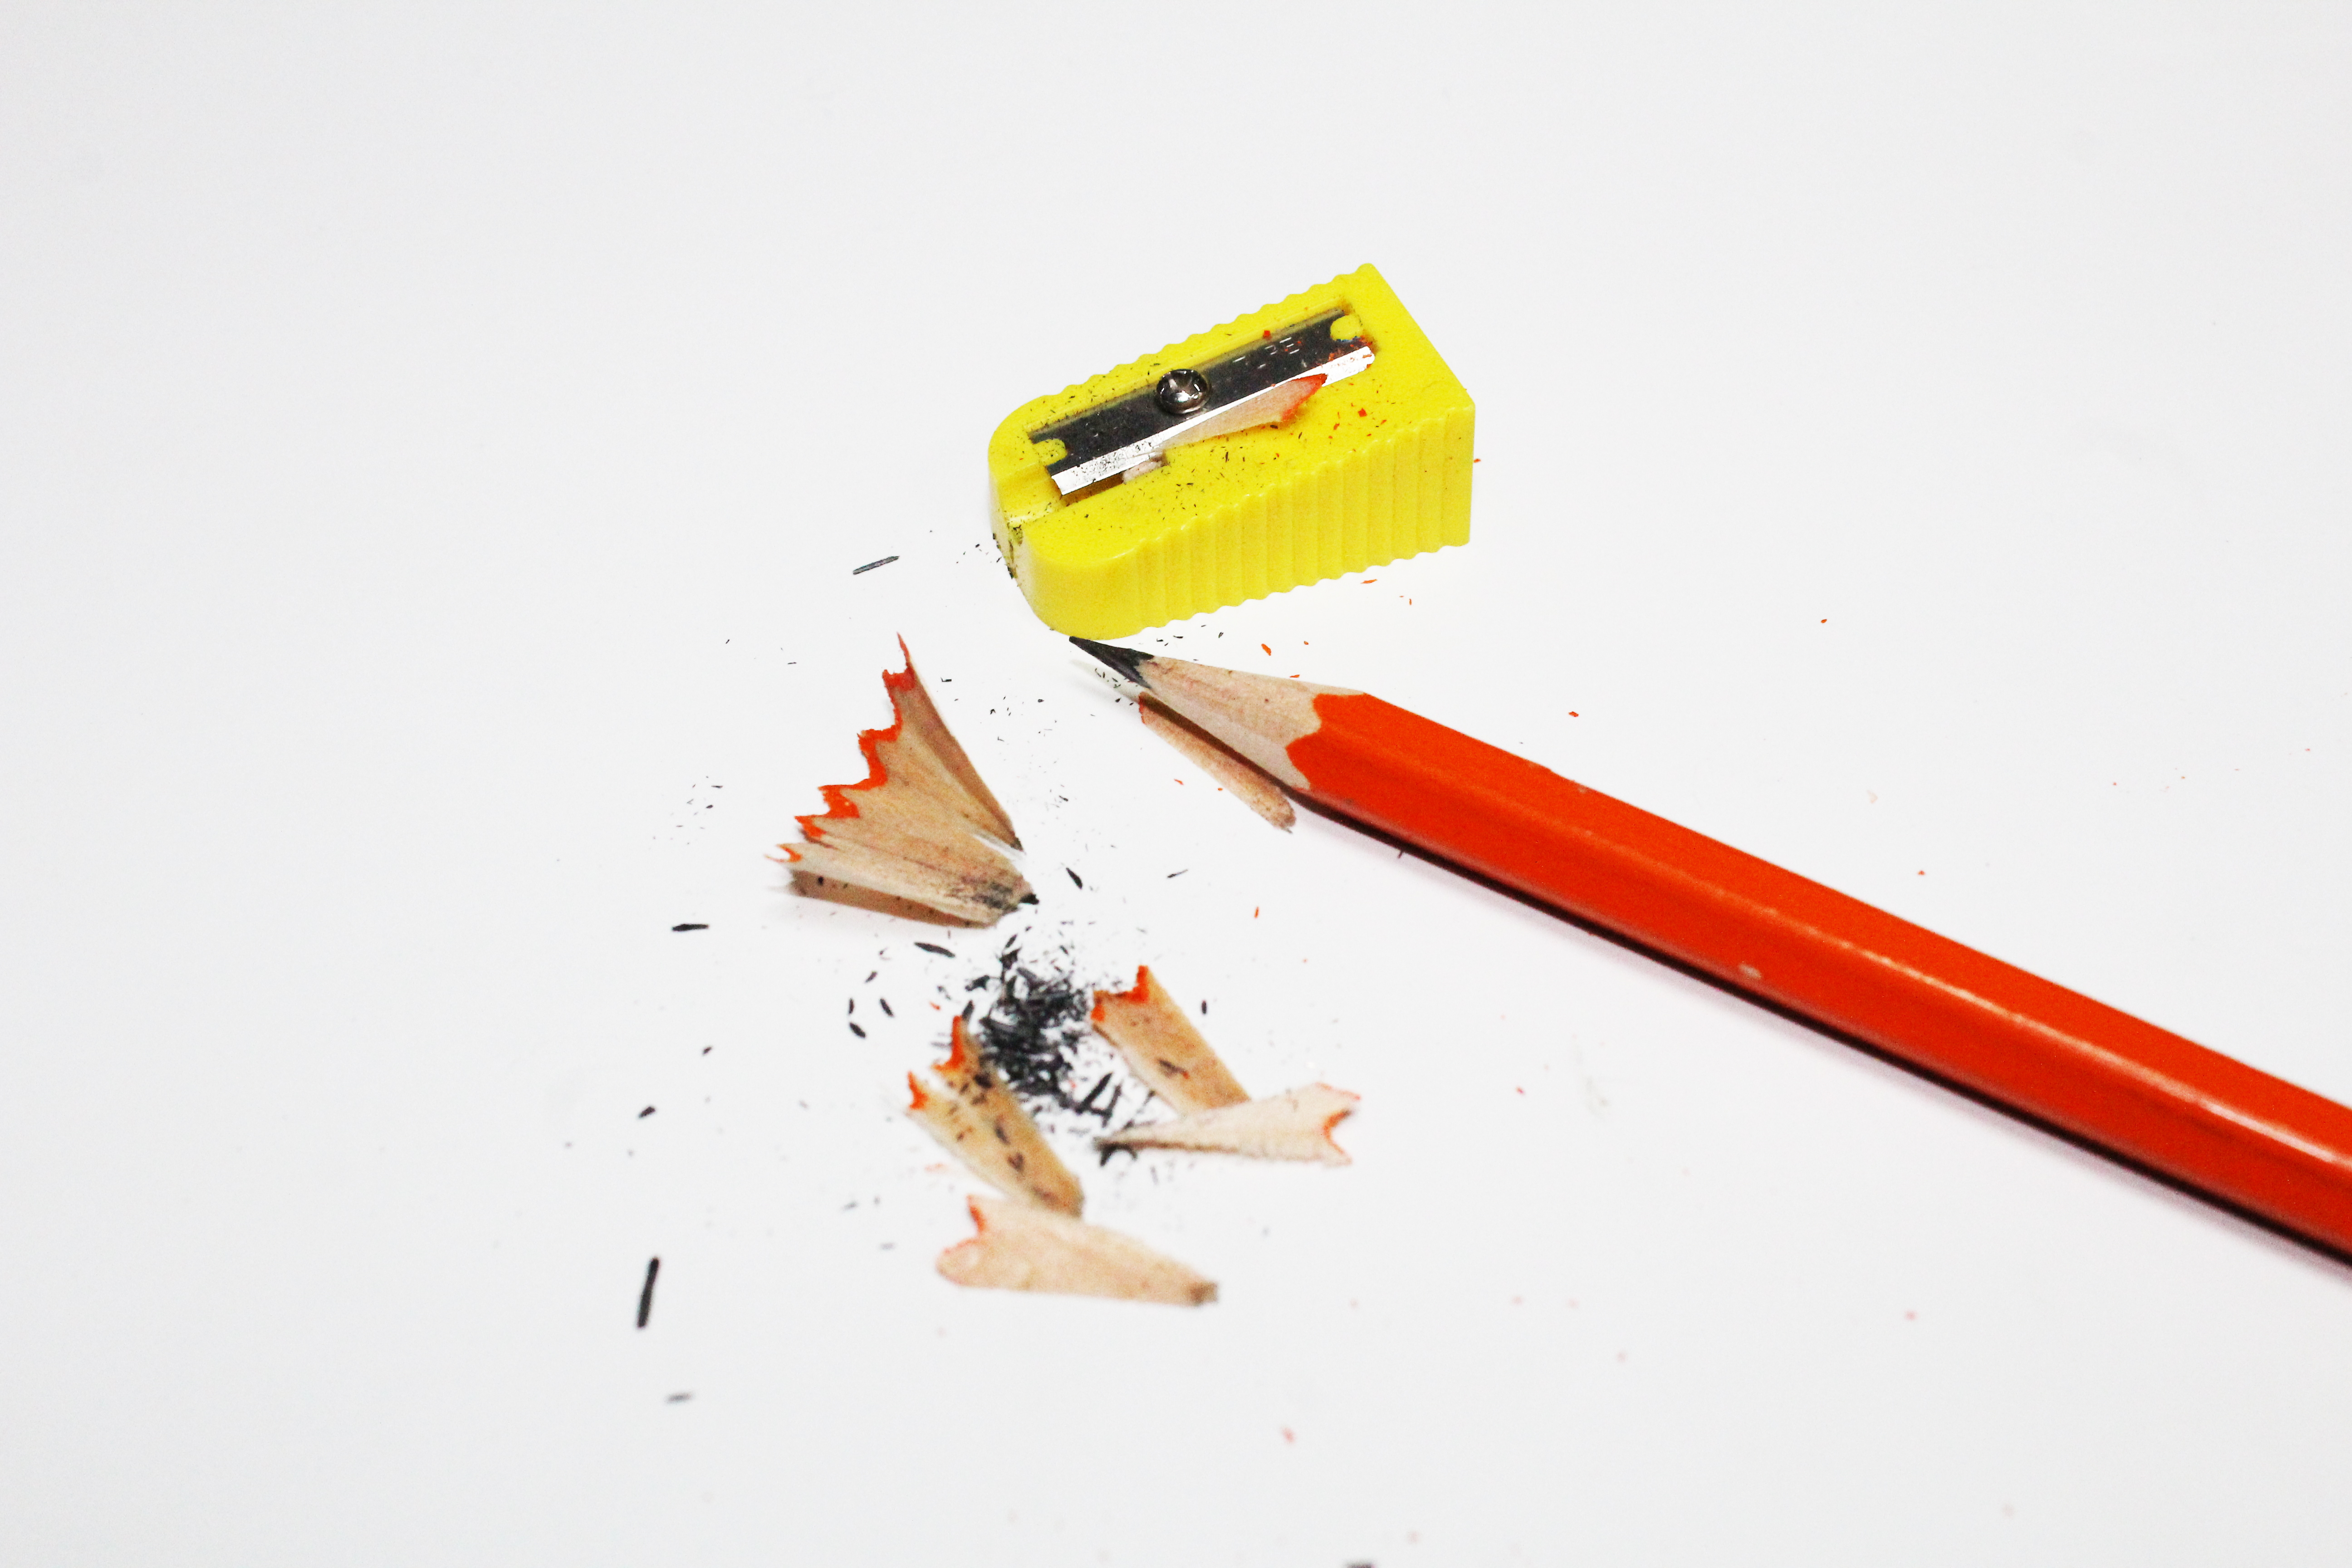
pencil, wood, education, write, design, stationery, calligraphy, shape, sharpener, sharpened, sharpening, pencil wood, sketch